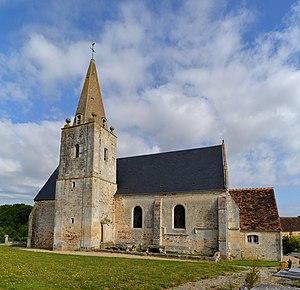
Guêprei (Orne)
Guêprei est une commune française, située dans le département de l'Orne en région Normandie, peuplée de 138 habitants.